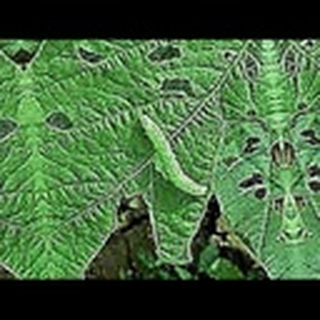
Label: cotton_army_worm